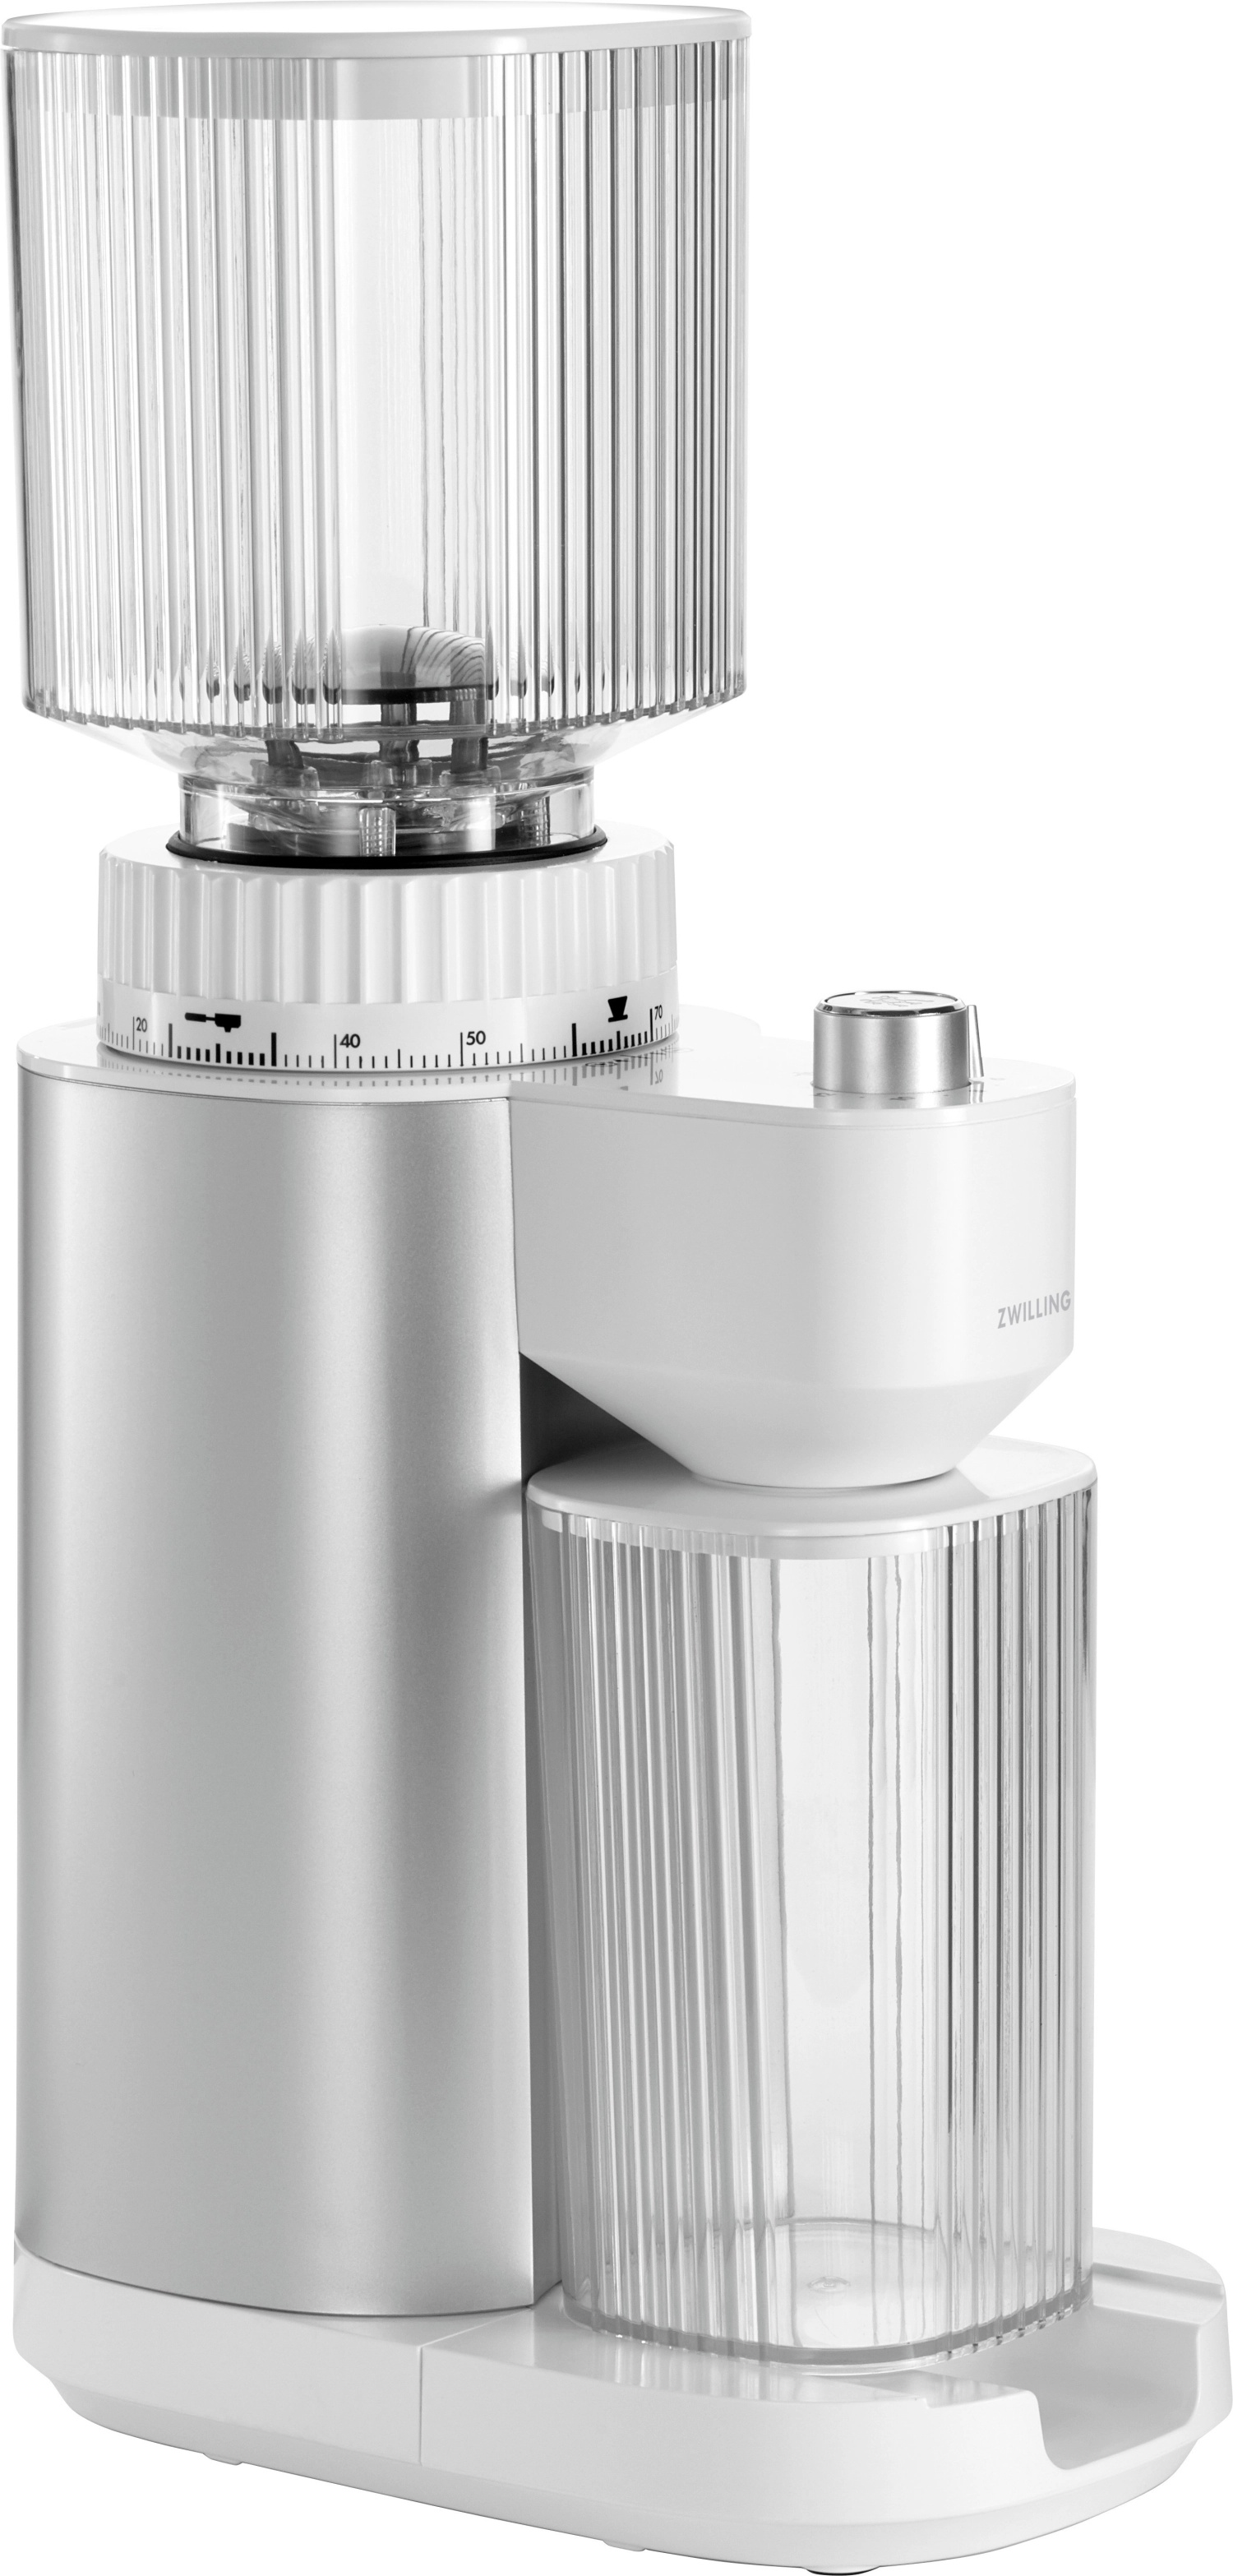
Enfinigy Kaffeemühle silber 19.8x12x39.8cm
BESCHREIBUNG Aromaschonendes Edelstahl-Kegelmahlwerk mit geringer Temperaturentwicklung. 140 einstellbare Mahlgrade für z.B. Espresso, French Press, Filterkaffee. Individuelle Tasseneinstellung von 1 bis 12 Tassen oder Pulse-Funktion für individuelle Mengen. Entnehmbarer Auffangbehälter spülmaschinengeeignet. 220-240 V, 135 W SPEZIFIKATIONEN Artikellänge (cm) 19.8 Artikelbreite (cm) 12 Artikelhöhe (cm) 39.8 Materialgruppe Mehrere Materialien Farbvariante Silber * { box-sizing: border-box; } p { width: 100%; margin: 0; padding: 7px 10px; text-align: justify; } .rte a:not(.btn) { border: none !important; } .app-accordion { margin: 50px auto 0; max-width: 1800px } .app-accordion-tabbed { width: 100%; } .app-accordion .harmonica input { display: none; } .app-accordion .harmonica section { display: block; overflow: hidden; max-height: 0; transition: max-height .8s cubic-bezier(0, 1, 0, 1) -.1s; padding: 0; border-bottom: 1px solid #e9eaec; } .app-accordion .harmonica label { position: relative; padding: 1em 0; display: block; font-family: inherit; letter-spacing: .1em; cursor: pointer; user-select: none; -moz-user-select: none; -webkit-user-select: none; -ms-user-select: none; } .app-accordion .harmonica label:hover { opacity: 0.8; } .app-accordion .harmonica:first-of-type > label { border-top: 1px solid #e9eaec; } .app-accordion .harmonica input:checked ~ section { max-height: 30000px; transition-timing-function: cubic-bezier(0.5, 0, 1, 0); transition-delay: 0s; } .app-accordion .harmonica-title span.harmonica-plus::before { content: url("data:image/svg+xml,%3Csvg xmlns='http://www.w3.org/2000/svg' viewBox='0 0 32 32'%3E%3Cpath fill='currentColor' d='M28.8 6.2L16 19 3.2 6.2 0 9.4l16 16.4L32 9.4z'%3E%3C/path%3E%3C/svg%3E"); transition: transform .3s ease-in-out; transform: rotate(-90deg); float: right; opacity: .8; height: 1em; width: 1em; } .app-accordion .harmonica input:checked + label span::before { transform: rotate(0deg); } .app-specs { padding: 0; margin: 0 !important; overflow: hidden; } .app-specs li { width: 50%; min-width: 180px; display: flex; align-items: baseline; padding: 7px 10px; float: left; } .app-specs li:nth-child(even) { float: right; } .app-specs li::before { content: ''; flex-grow: 1; order: 2; -webkit-order: 2; margin: 0 5px; border-bottom: 1px dashed currentColor; opacity: .8; } .app-specs .value { order: 3; -webkit-order: 3; font-weight: normal; text-align: justify; max-width: 55%; display: inline-block; } @media screen and (max-width: 5000px) { .app-specs li { width: 100%; } }
Brand: Zwilling
Category: Home & Garden > Kitchen & Dining > Kitchen Appliances > Food Grinders & Mills > Food Mills